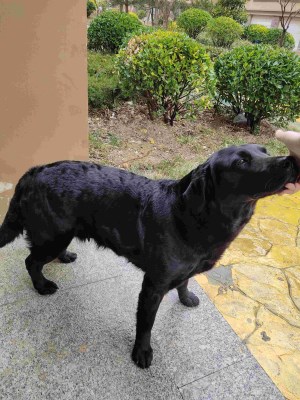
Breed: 3580-n000122-Labrador_retriever